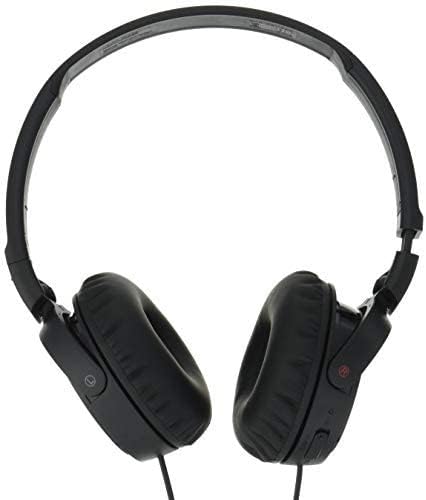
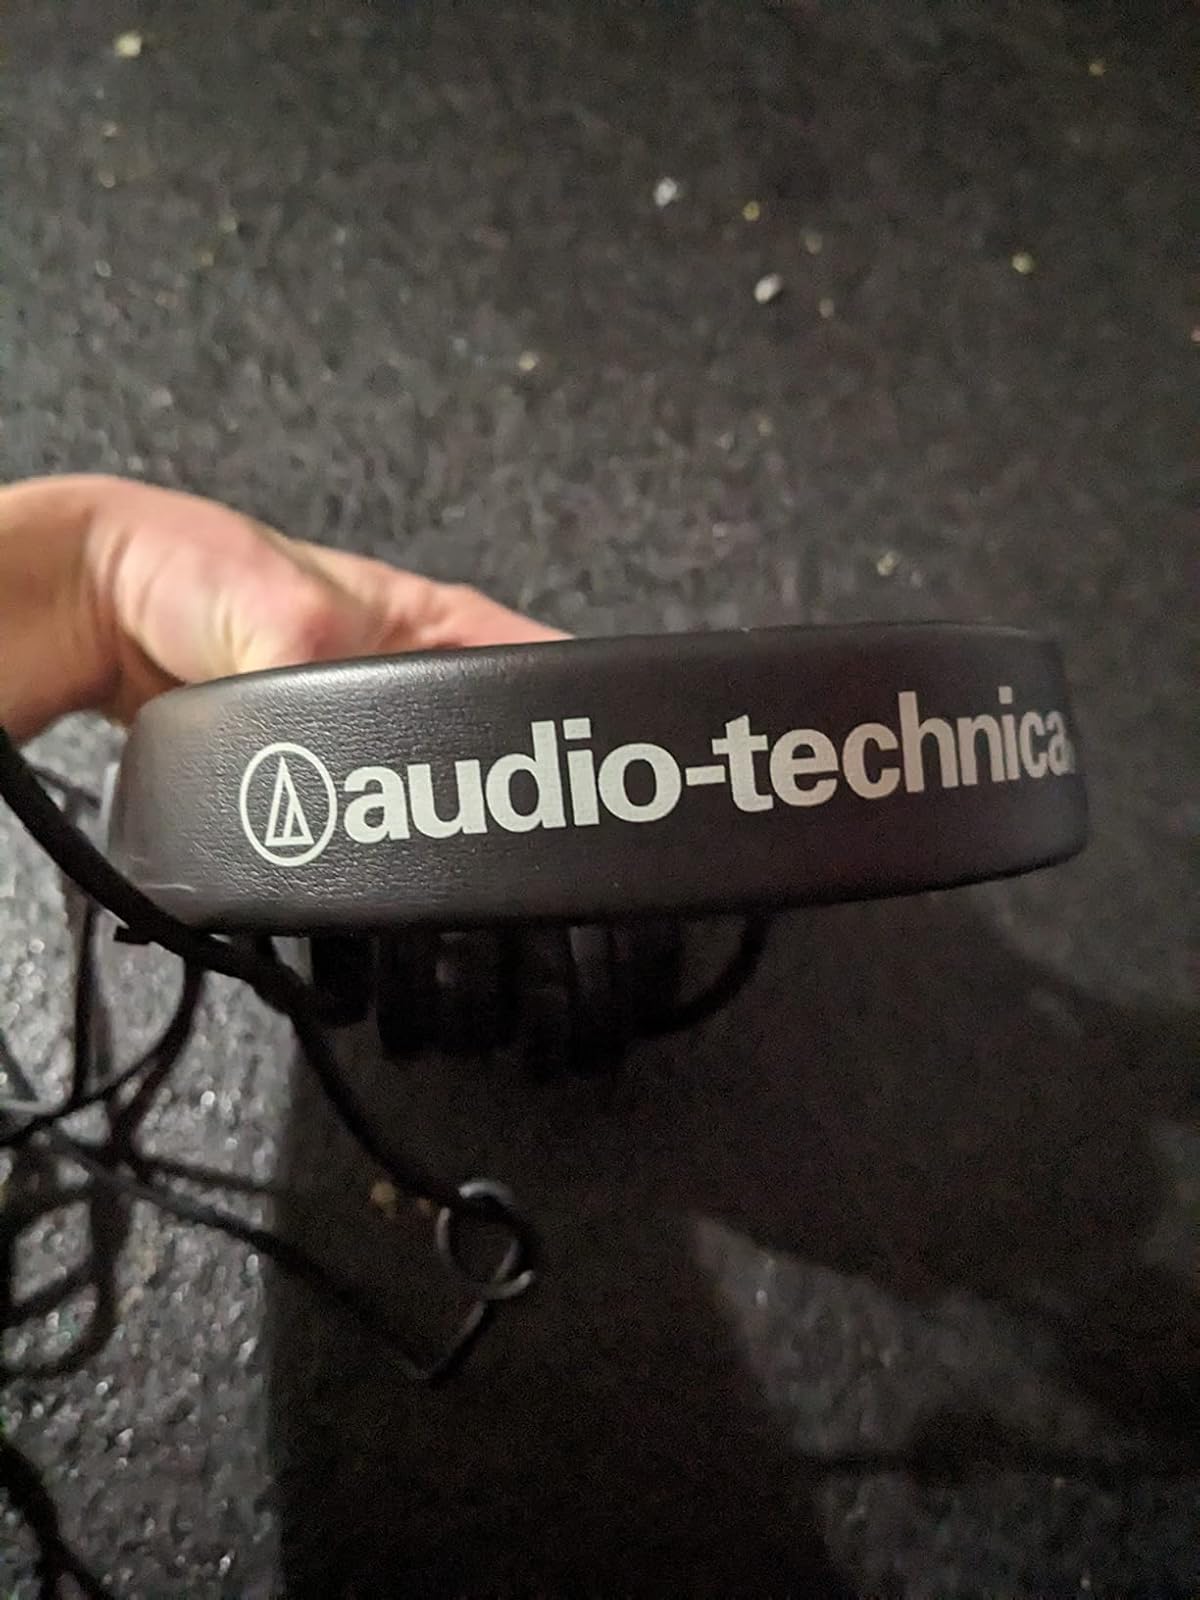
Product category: headphones
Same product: no